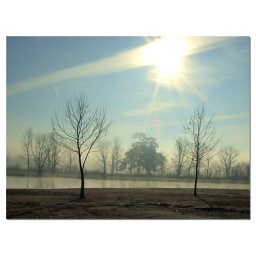
Fog over the lake, and streaks in the sky from planes flying overhead. BREC Park in Baton Rouge, Louisiana.